Human rights movement in the Soviet Union

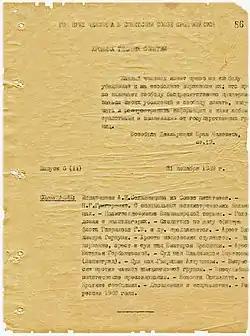

As a result of contacts between family members of political prisoners and the increased samizdat activity in the wake of trials, critically minded adults and youngsters in Moscow (later they would be known as dissidents) were confronted by a growing range of information about ongoing political repression in the Soviet Union.